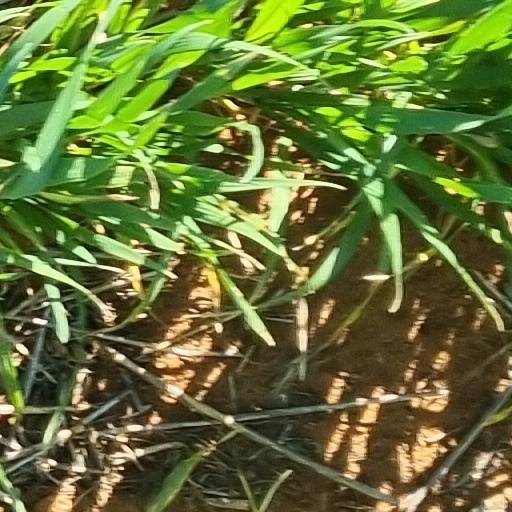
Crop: wheat